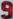
Number: 9